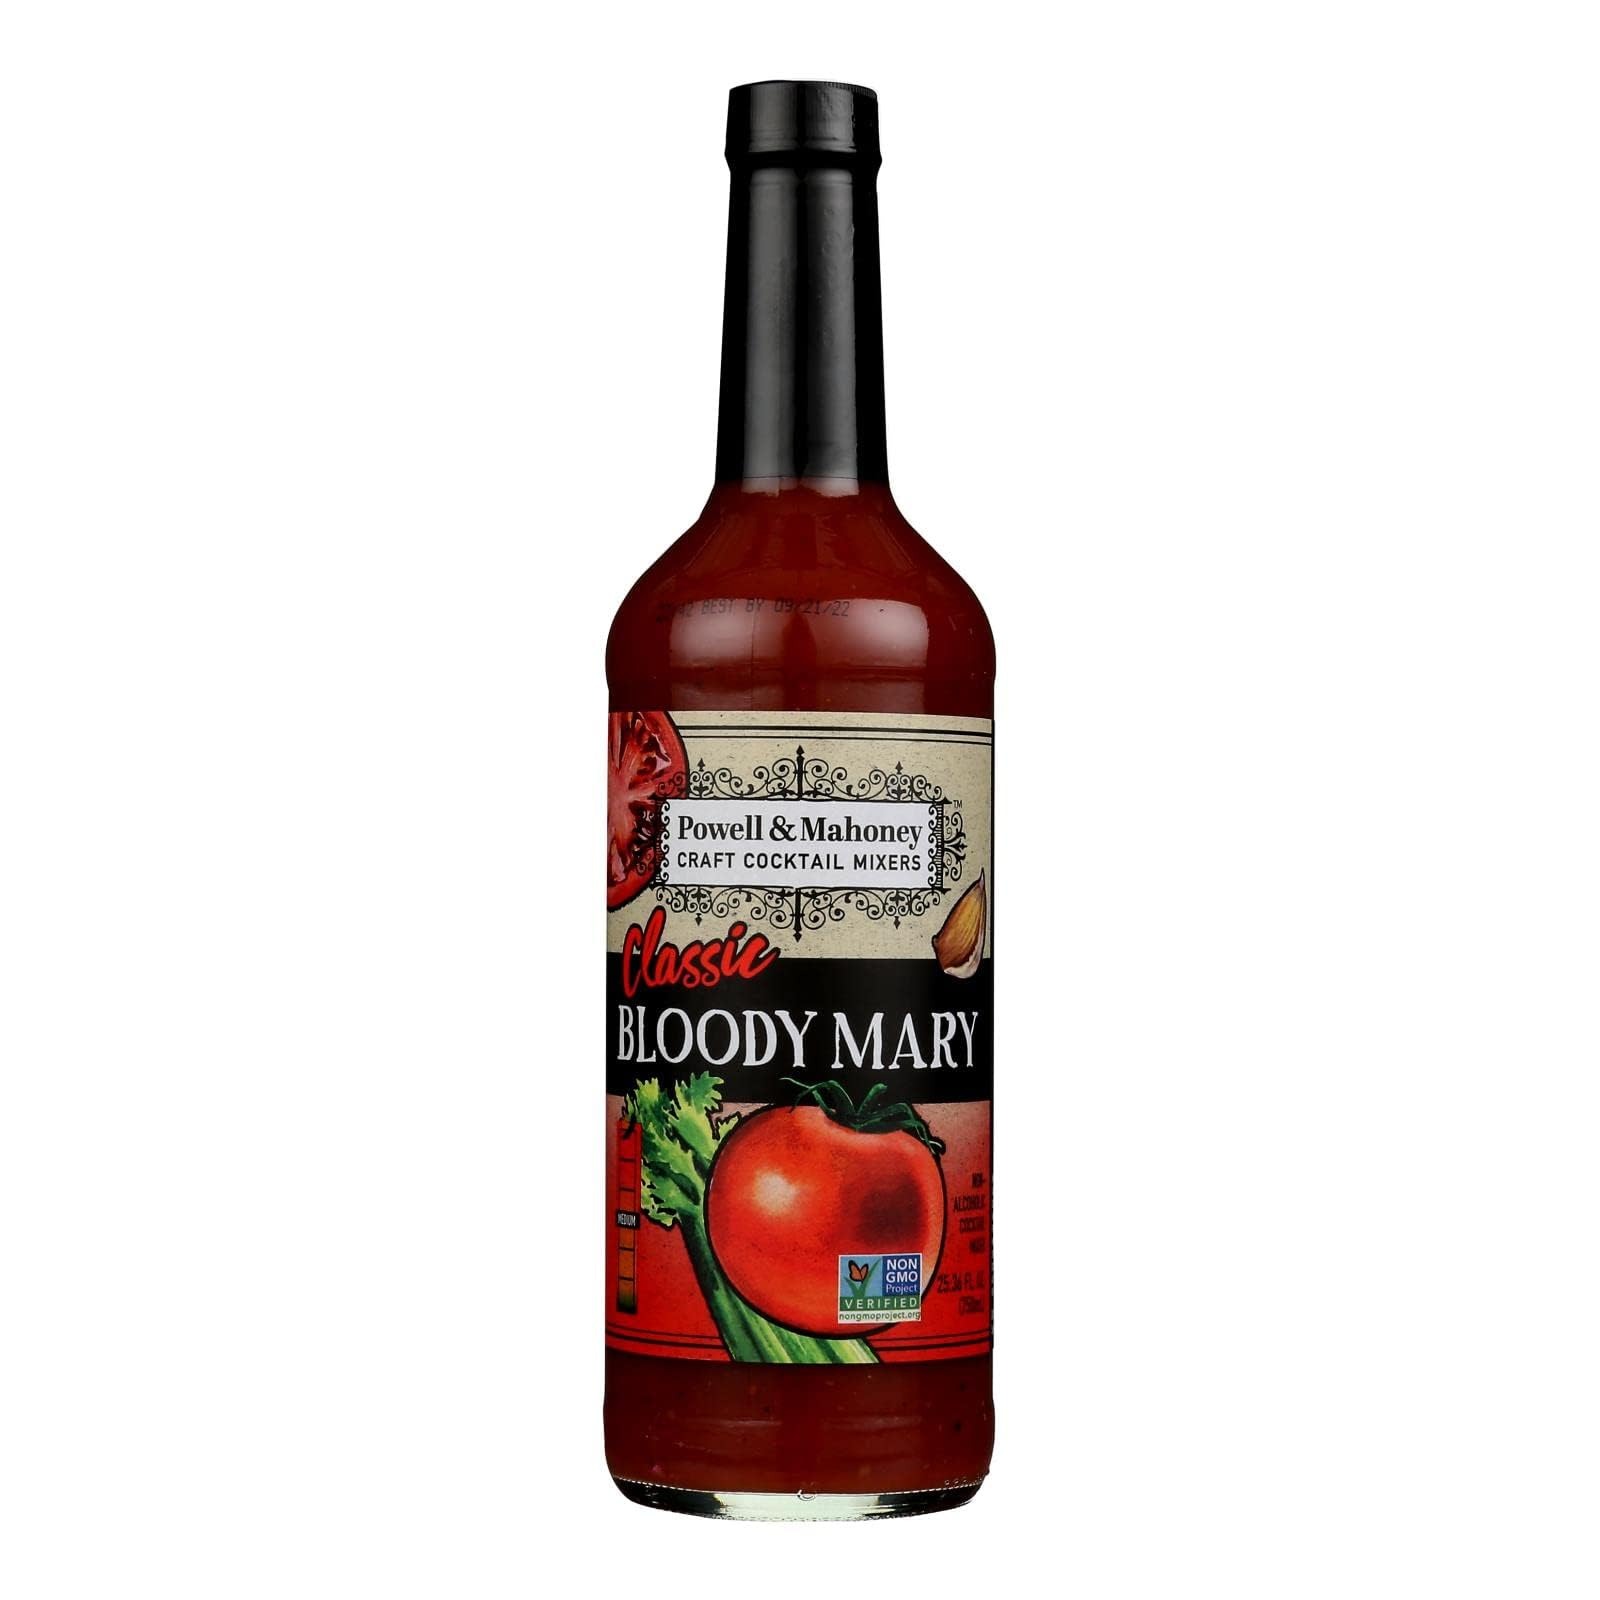
Item Name: Powell and Mahoney Bloody Mary Cocktail Mixer, 25.36 Fl Oz (Pack of 6)
Value: 152.2
Unit: Fl Oz

Price: 20.805